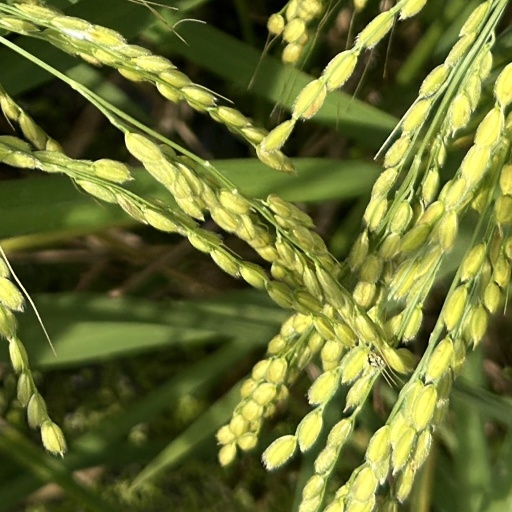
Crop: rice